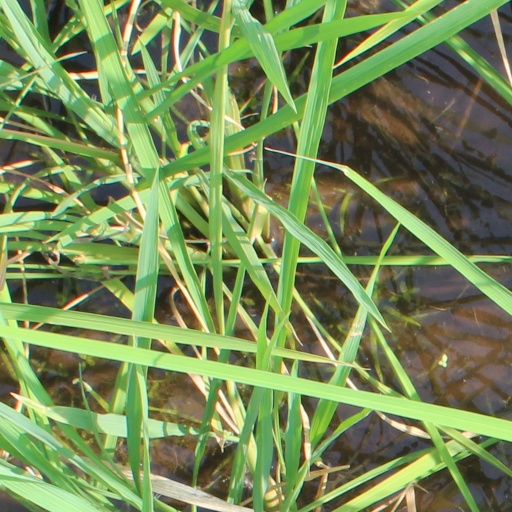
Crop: rice